East River Park

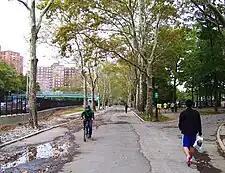
Pre-reconstruction walkway adjacent to FDR Drive

East River Park, also called John V. Lindsay East River Park, is public park located on the Lower East Side of Manhattan, administered by the New York City Department of Parks and Recreation. Bisected by the Williamsburg Bridge, it stretches along the East River from Montgomery Street up to 12th Street on the east side of the FDR Drive. Its now-demolished amphitheater, built in 1941 just south of Grand Street, had been reconstructed and was often used for public performances. The park includes football, baseball, and soccer fields; tennis, basketball, and handball courts; a running track; and bike paths, including the East River Greenway. Its vast East River shoreline makes fishing a popular recreational activity at all hours of the day.